History of Sarajevo

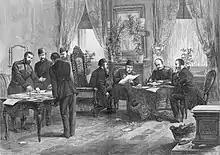
Russian count Nikolay Ignatyev signing the Treaty of San Stefano with his Ottoman counterparts on 3 March 1878. Among its various Balkans-related geopolitical stipulations, the treaty was to see the Bosnia vilayet receive autonomous status within the Ottoman Empire. However, none of the treaty's points ever got implemented due to opposition from the Great Powers.

By late winter of 1878, it became clear that Ottoman authority in the area was weakened. The Treaty of San Stefano, imposed on 3 March 1878 by Russia upon the defeated Ottomans, confirmed it. Among other provisions, it stipulated that there would be full independence from the Ottoman Empire for the principalities of Serbia and Montenegro, "de jure" autonomy ("de facto" independence) within the Ottoman Empire for the Principality of Bulgaria, and autonomous province status for the Bosnian Vilayet within the Ottoman Empire.